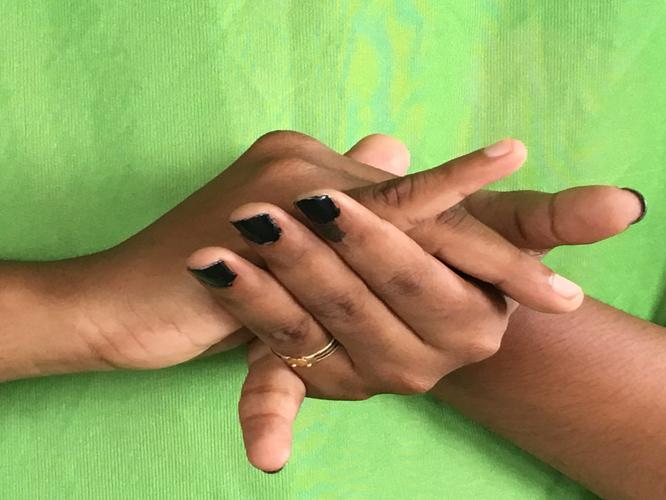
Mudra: Kurma
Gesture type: double_hand